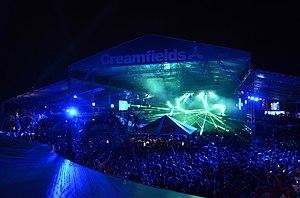
Creamfields est un festival britannique de musique électronique. Il compte parmi les plus grands festivals de musique du Royaume-Uni, offrant une programmation éclectique, représentant de multiples styles de musique électronique.